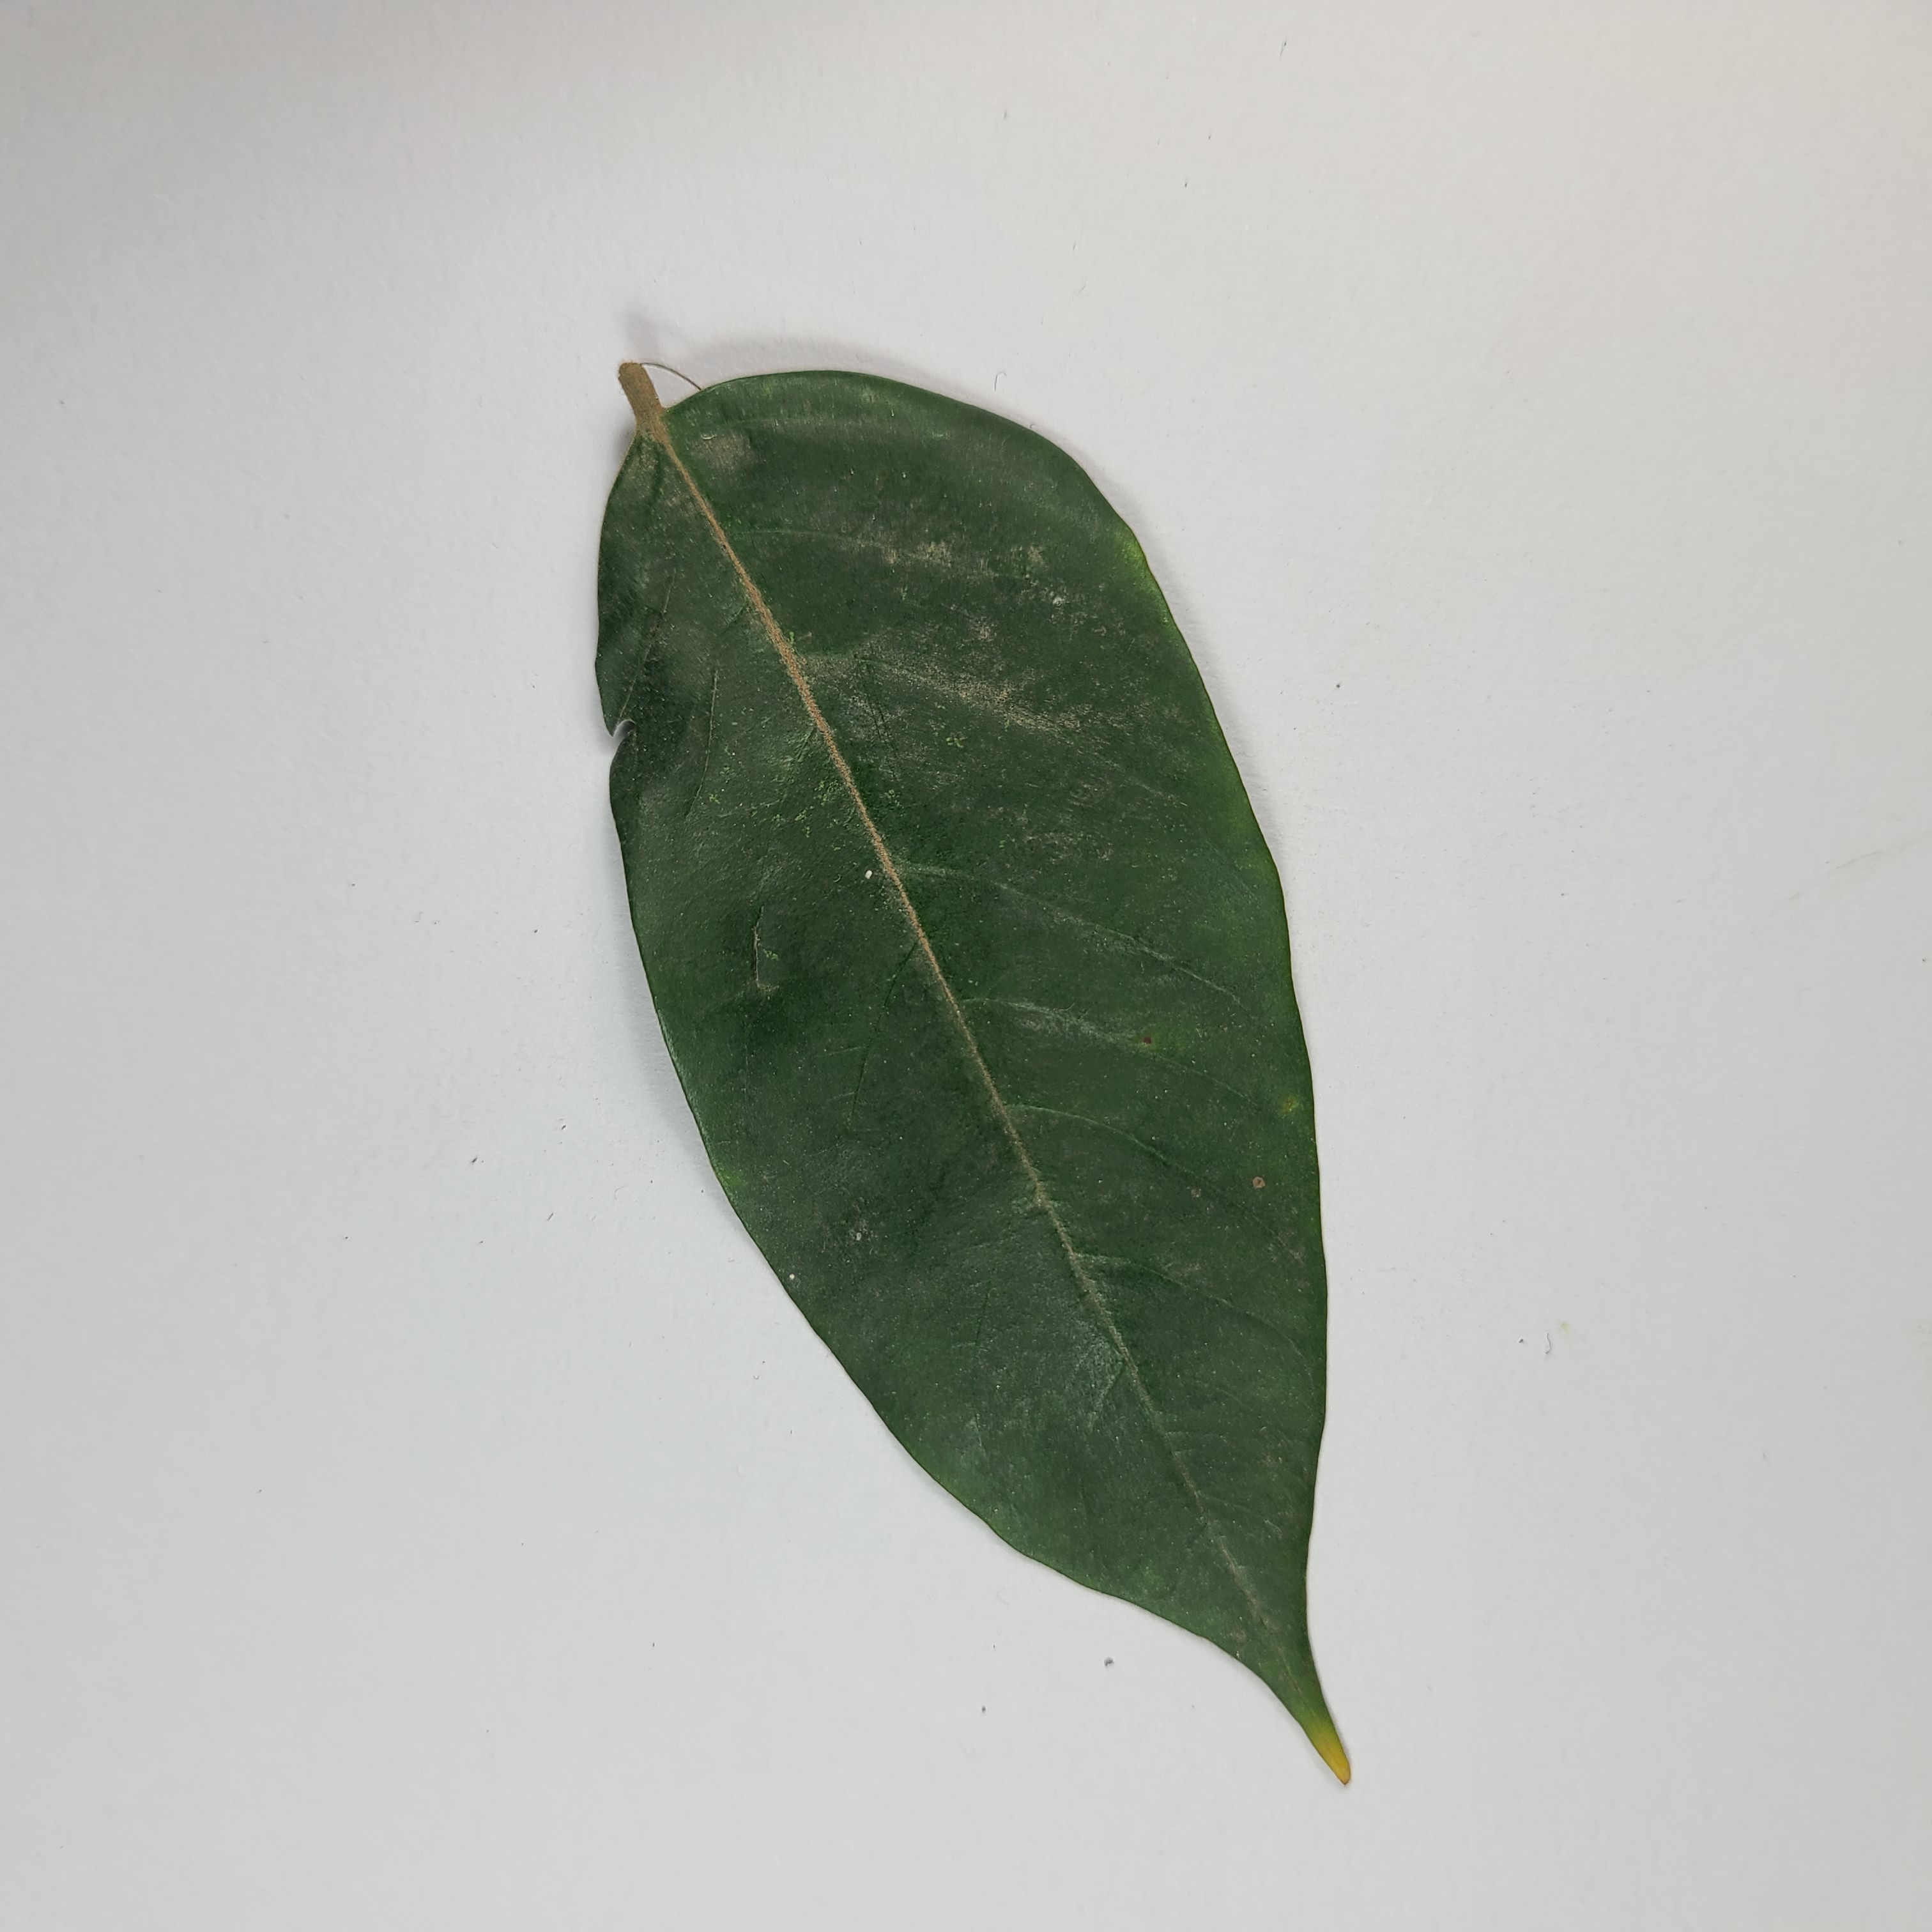
Label: Healthy Leaves